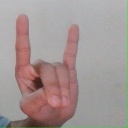
अक्षर: श